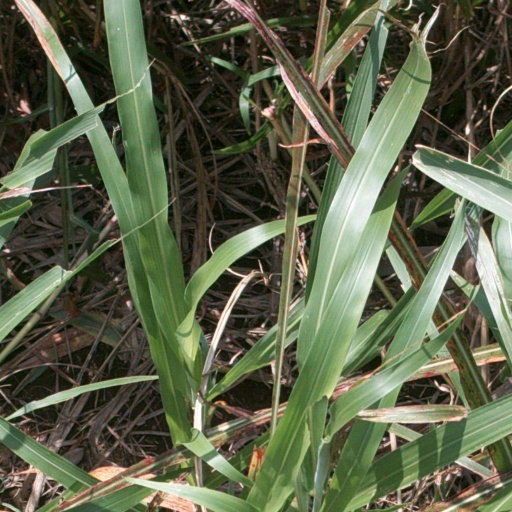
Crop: sorghum